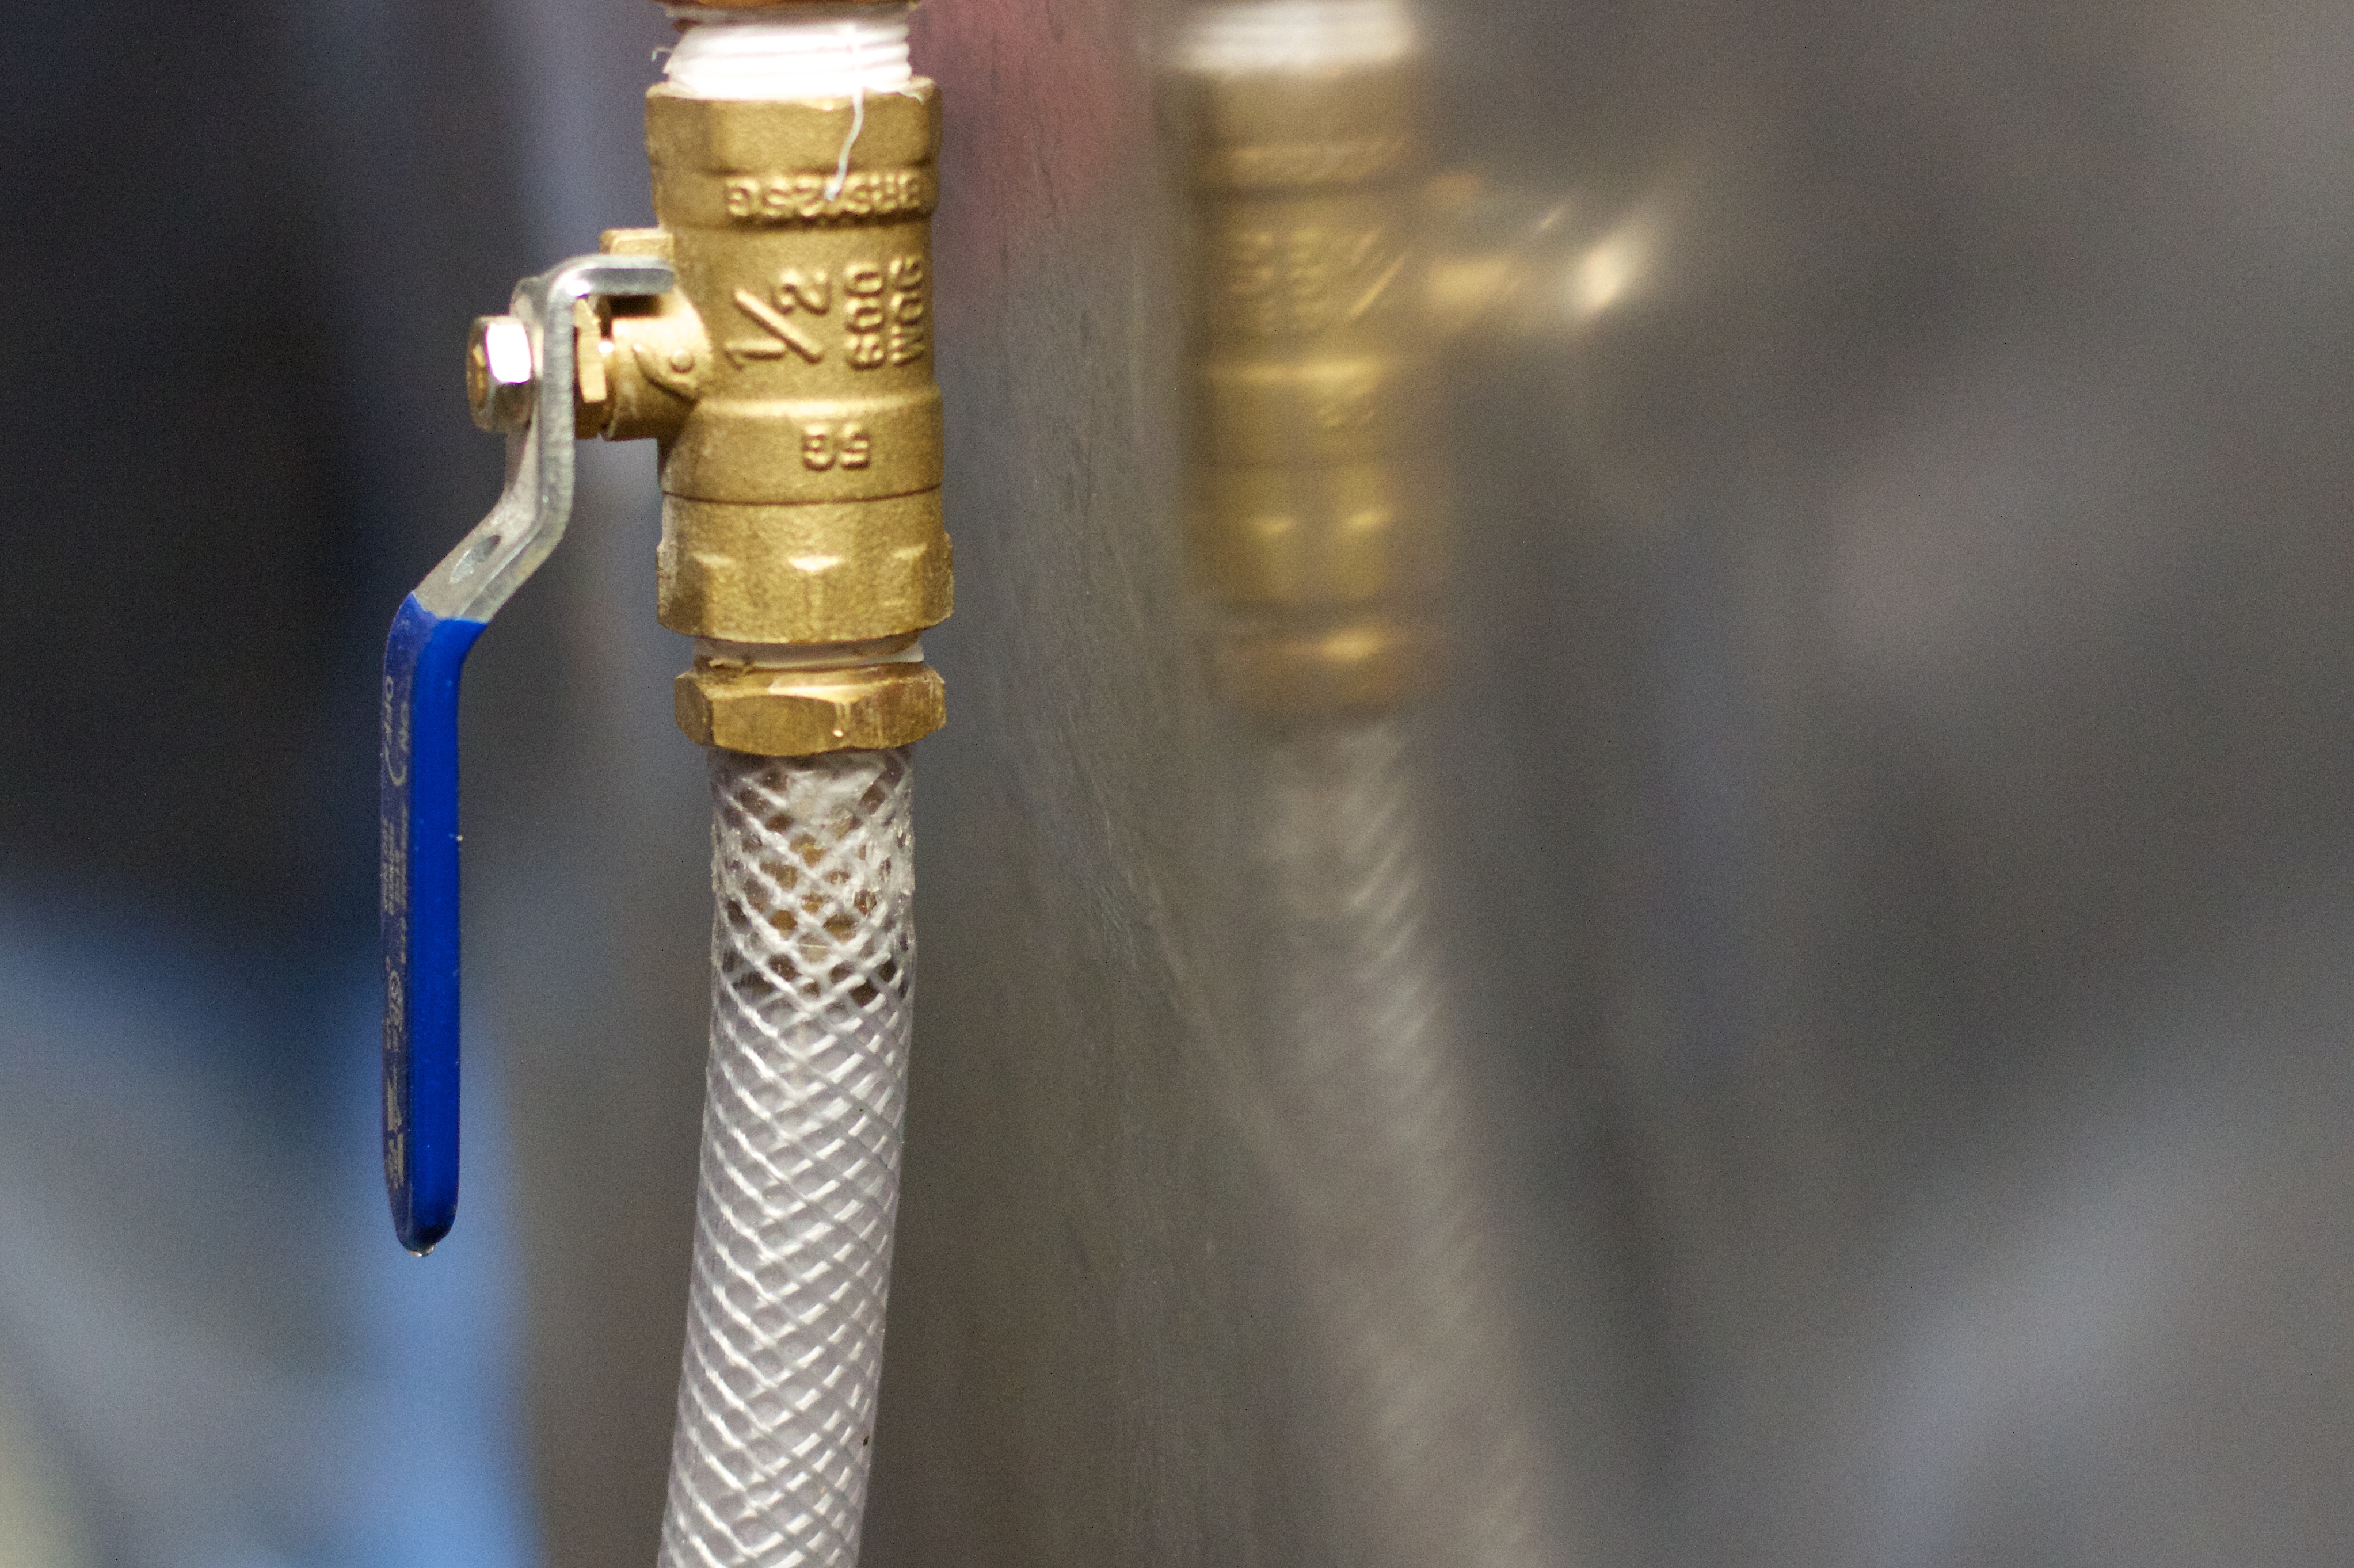
beer, close up, thatbrewery, macro photography